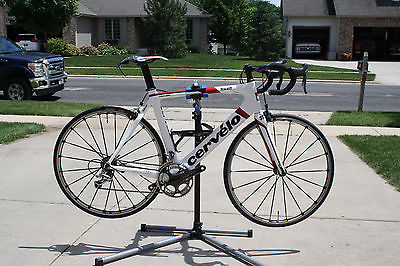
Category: bicycle